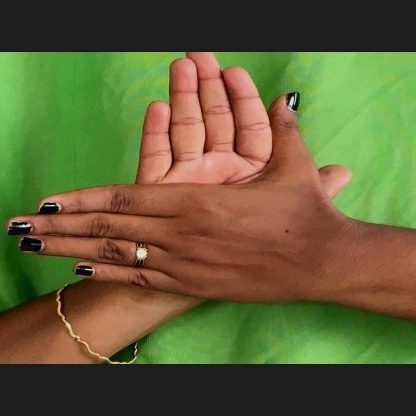
Mudra: Chakra